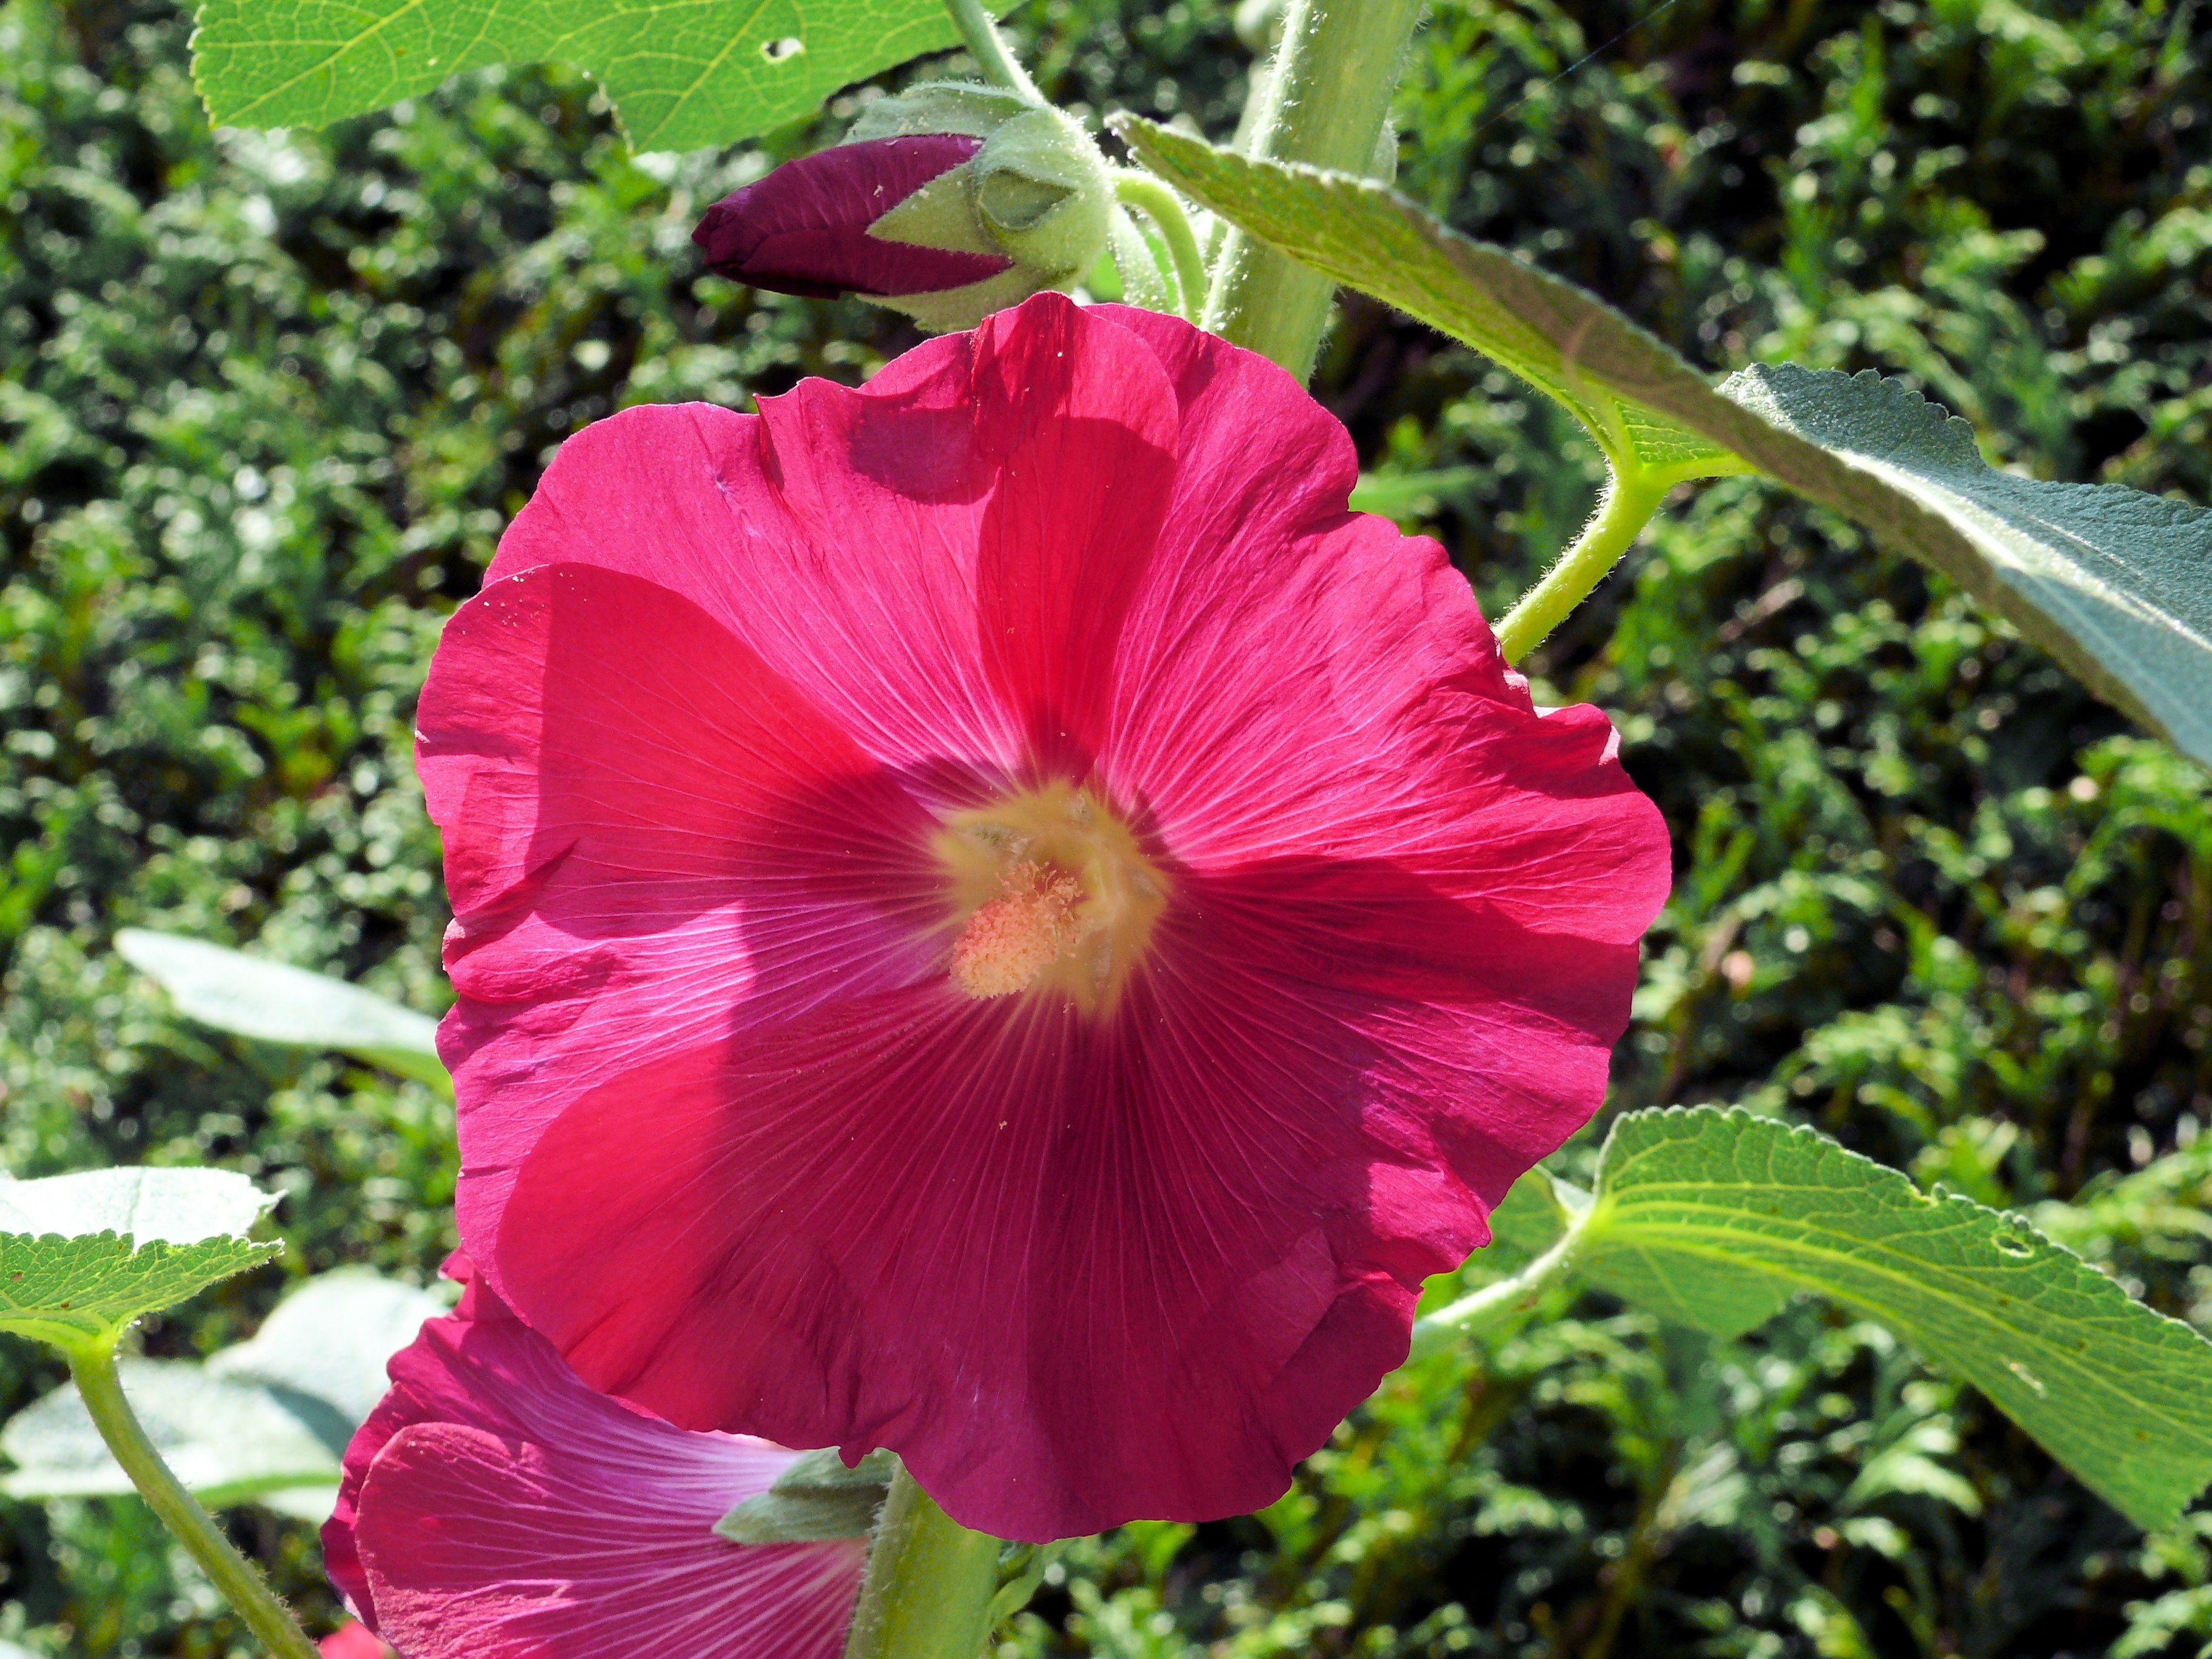
plant, flower, petal, botany, garden, flora, wildflower, hibiscus, hollyhock, malvales, hollyhocks, flowering plant, pink hollyhock, chinese hibiscus, annual plant, land plant, mallow family